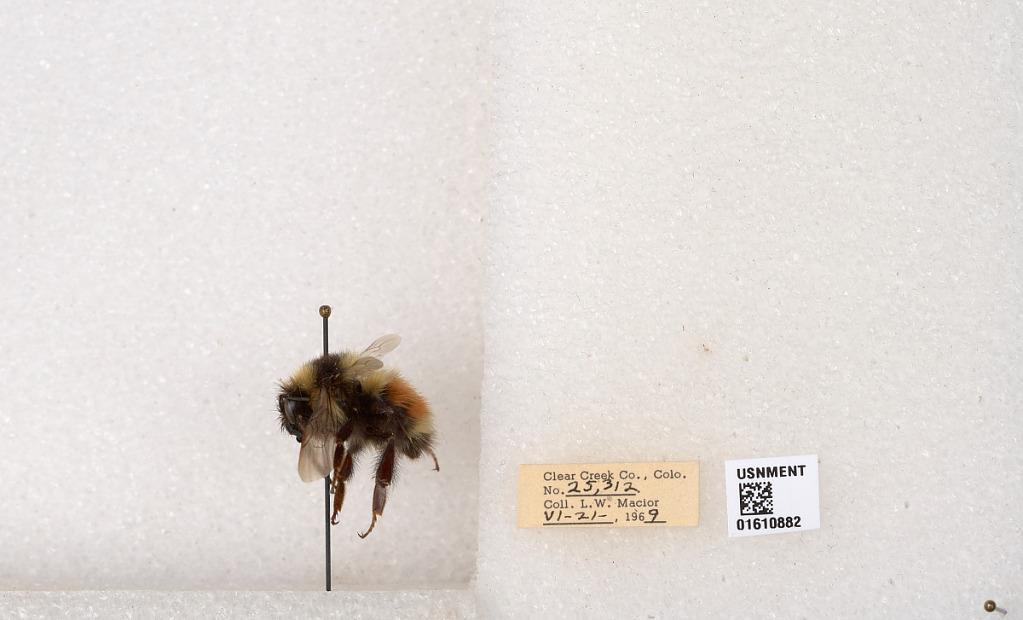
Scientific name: Bombus (Pyrobombus) sylvicola Kirby
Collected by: L. Macior
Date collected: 1969-6-21
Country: United States
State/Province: Colorado
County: Clear Creek
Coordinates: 39.6891, -105.644